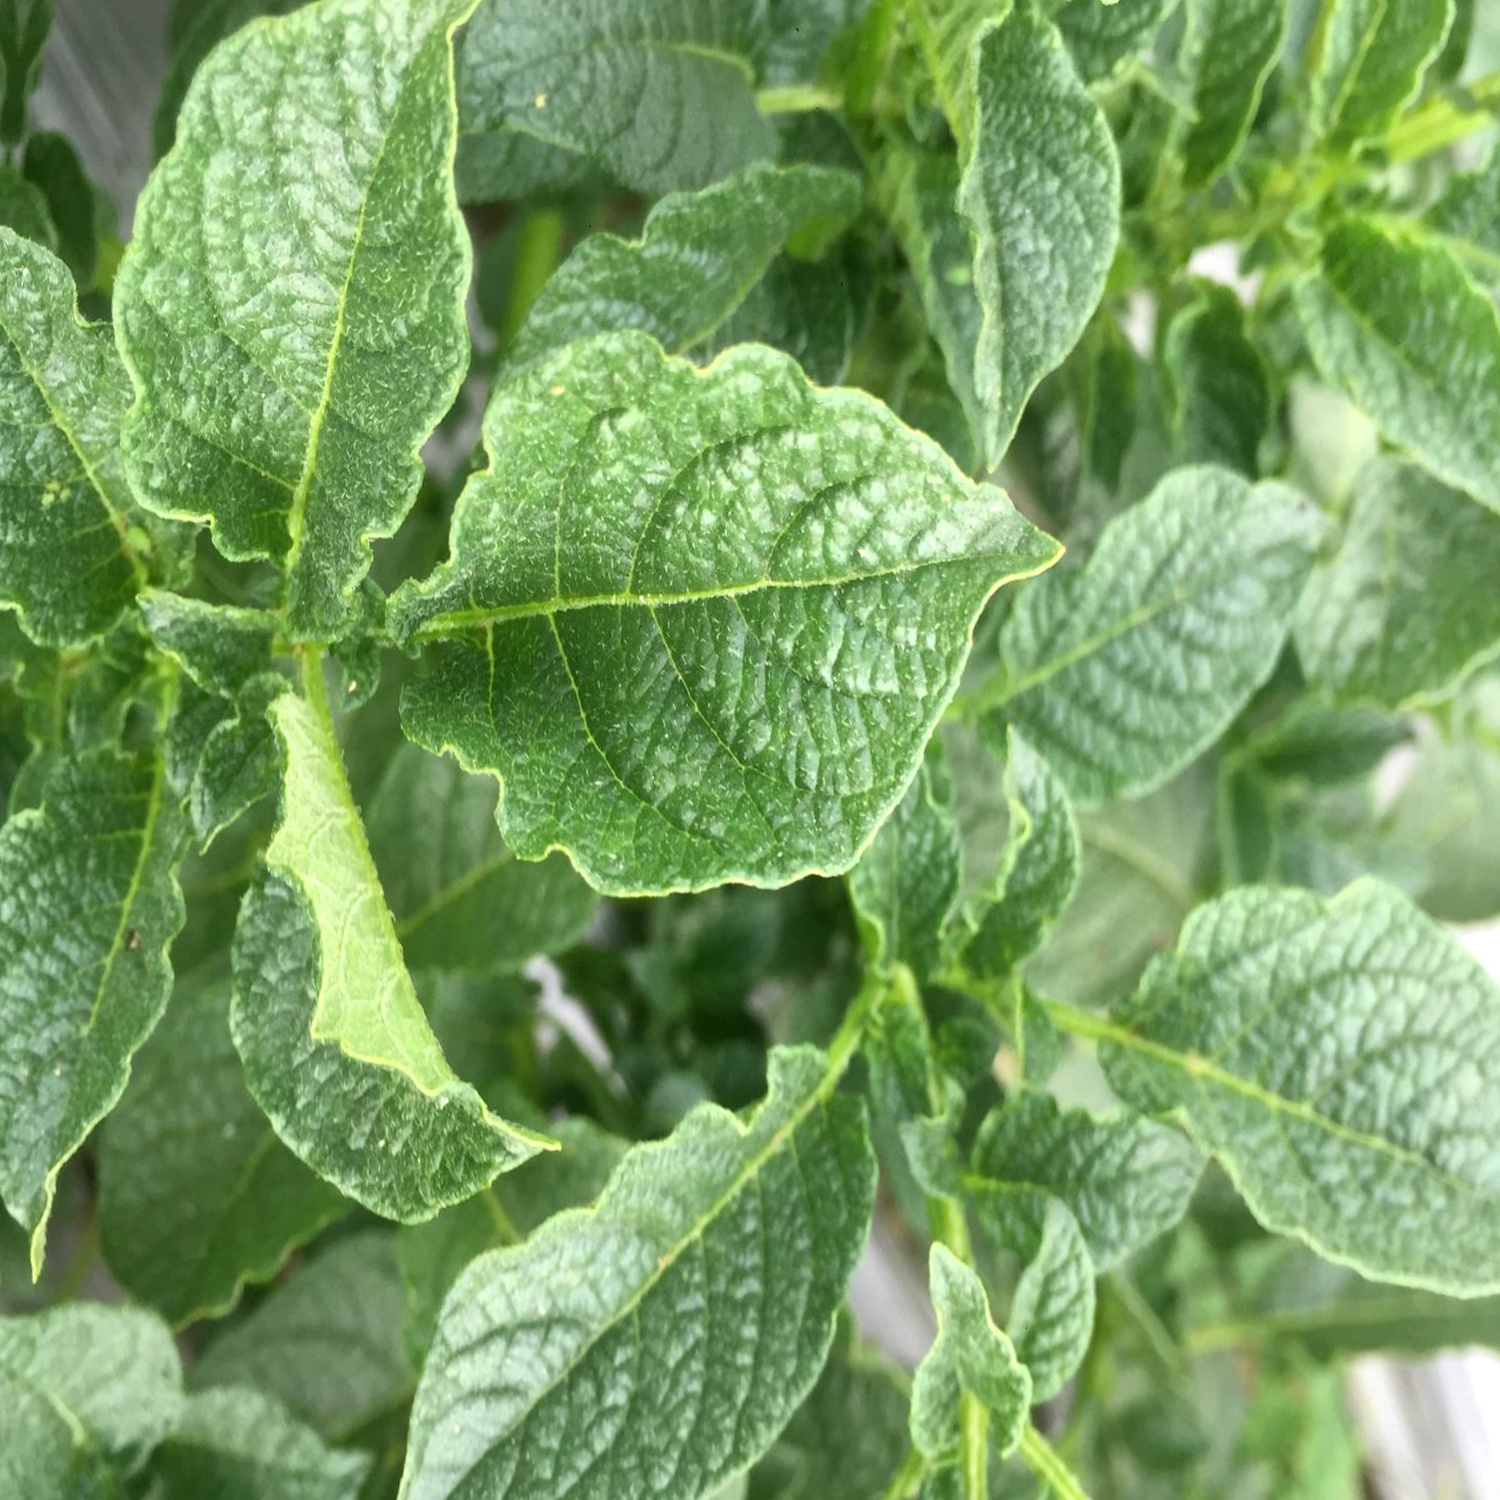
Etiqueta: Virus